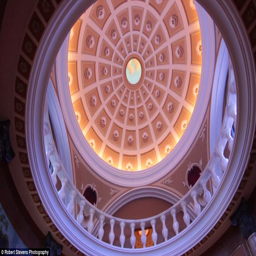
sky high : golden domes top the inside of the massively large main house , as each dome is feet high